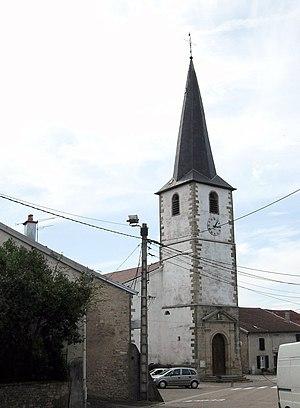
L'église de l'Invention de Saint-Étienne à Vincey
Vincey est une commune française située dans le département des Vosges, en région Grand Est.